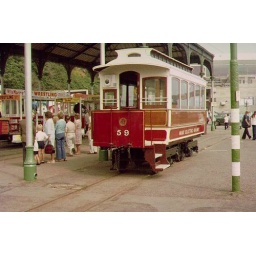
Enclosed trailer no. 59 at Derby Castle. The roof over the horse tram terminus has now been demolished